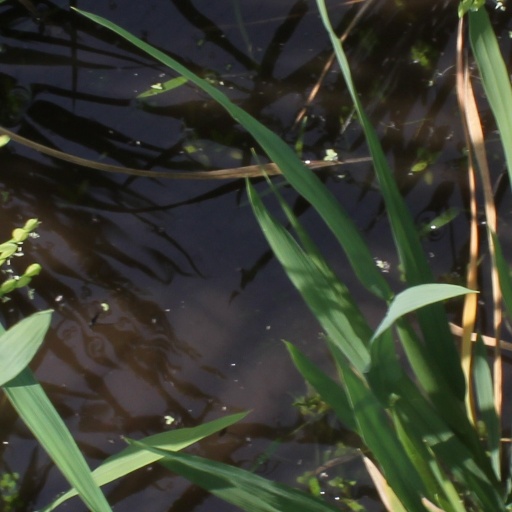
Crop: rice